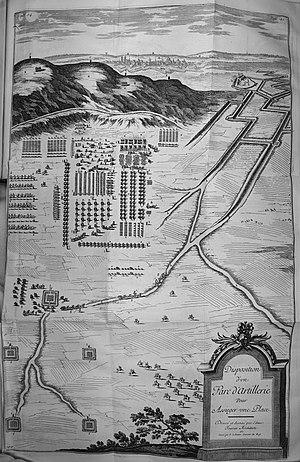
Mémoires d'artillerie, recueillis par M. Surirey de Saint Remy, exemplaire de la B.M. de Reims, troisième édition.
Un siège est, dans le domaine militaire, l’ensemble des actions menées en vue de s’emparer d’une place fortifiée ou d’une position ennemie.